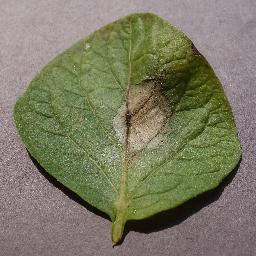
Label: Potato___Late_blight